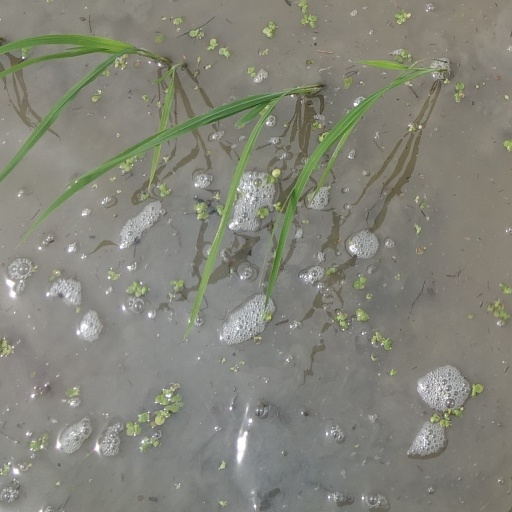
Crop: rice